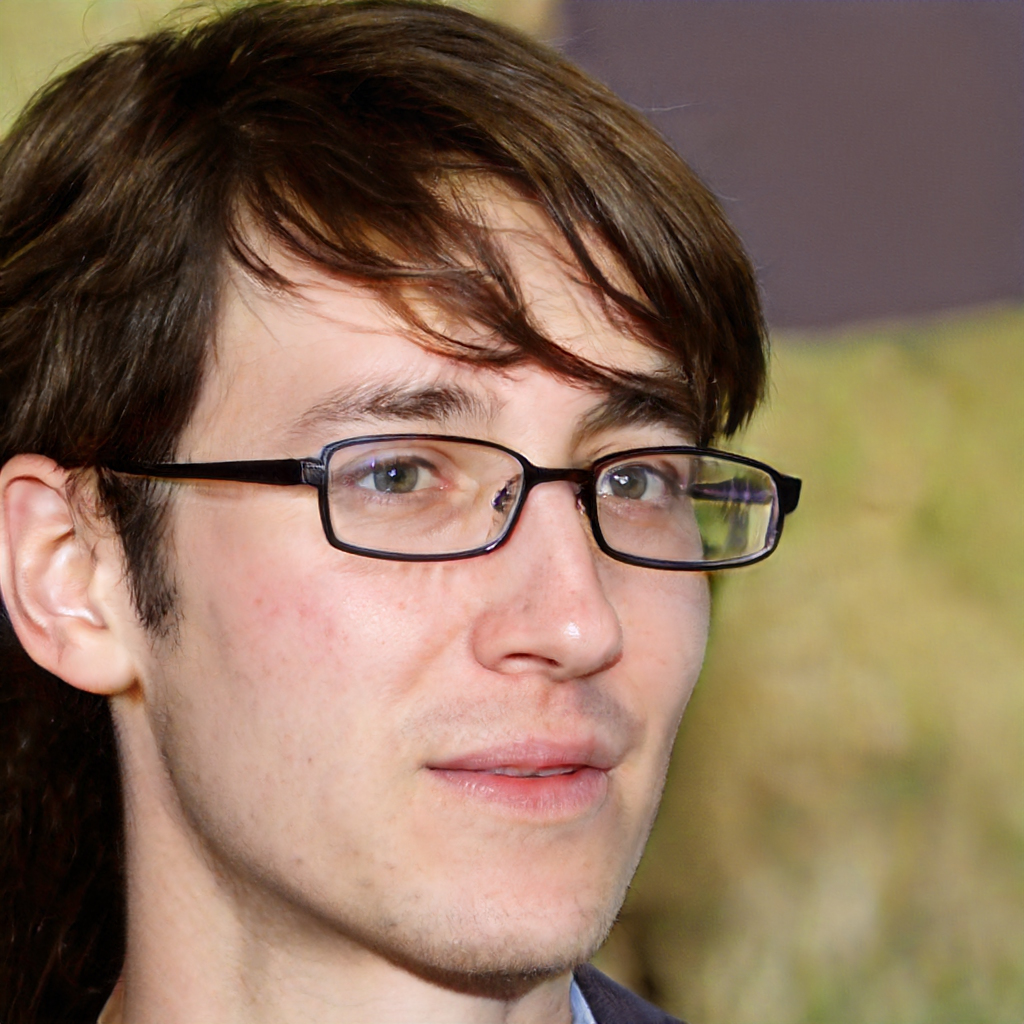
Gender: Male